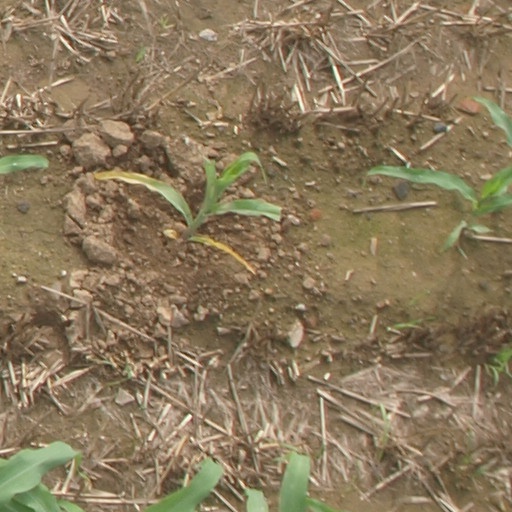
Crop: maize; corn